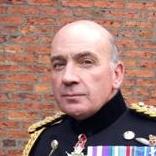
Age: 56